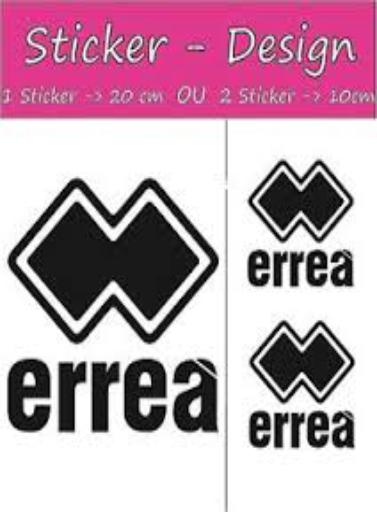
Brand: Errea
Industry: Clothes